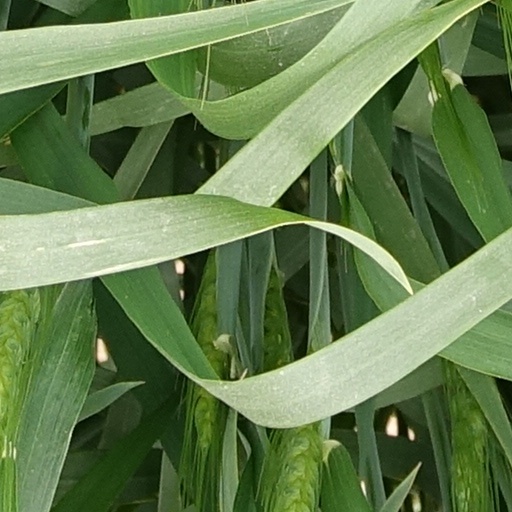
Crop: wheat